Strathspey Railway (GNoSR)

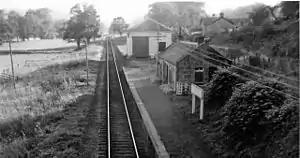
Blacksboat Station in 1961

On 1 February 1865, the Inverness and Aberdeen Junction Railway and the Inverness and Perth Junction Railway amalgamated. On 29 June 1865, the combined undertaking was authorised to be known as the Highland Railway; this took effect on 1 August 1886.